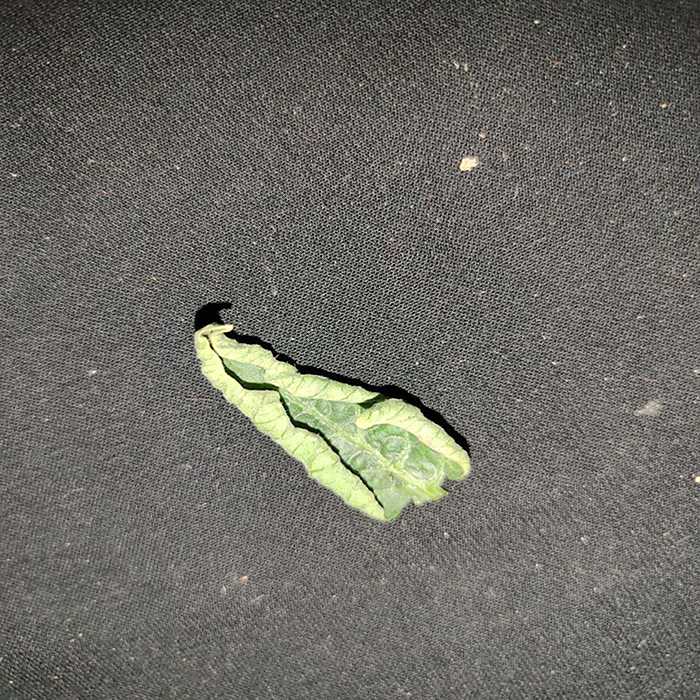
Plant: Tomato
Label: Tomato leaf curl virus